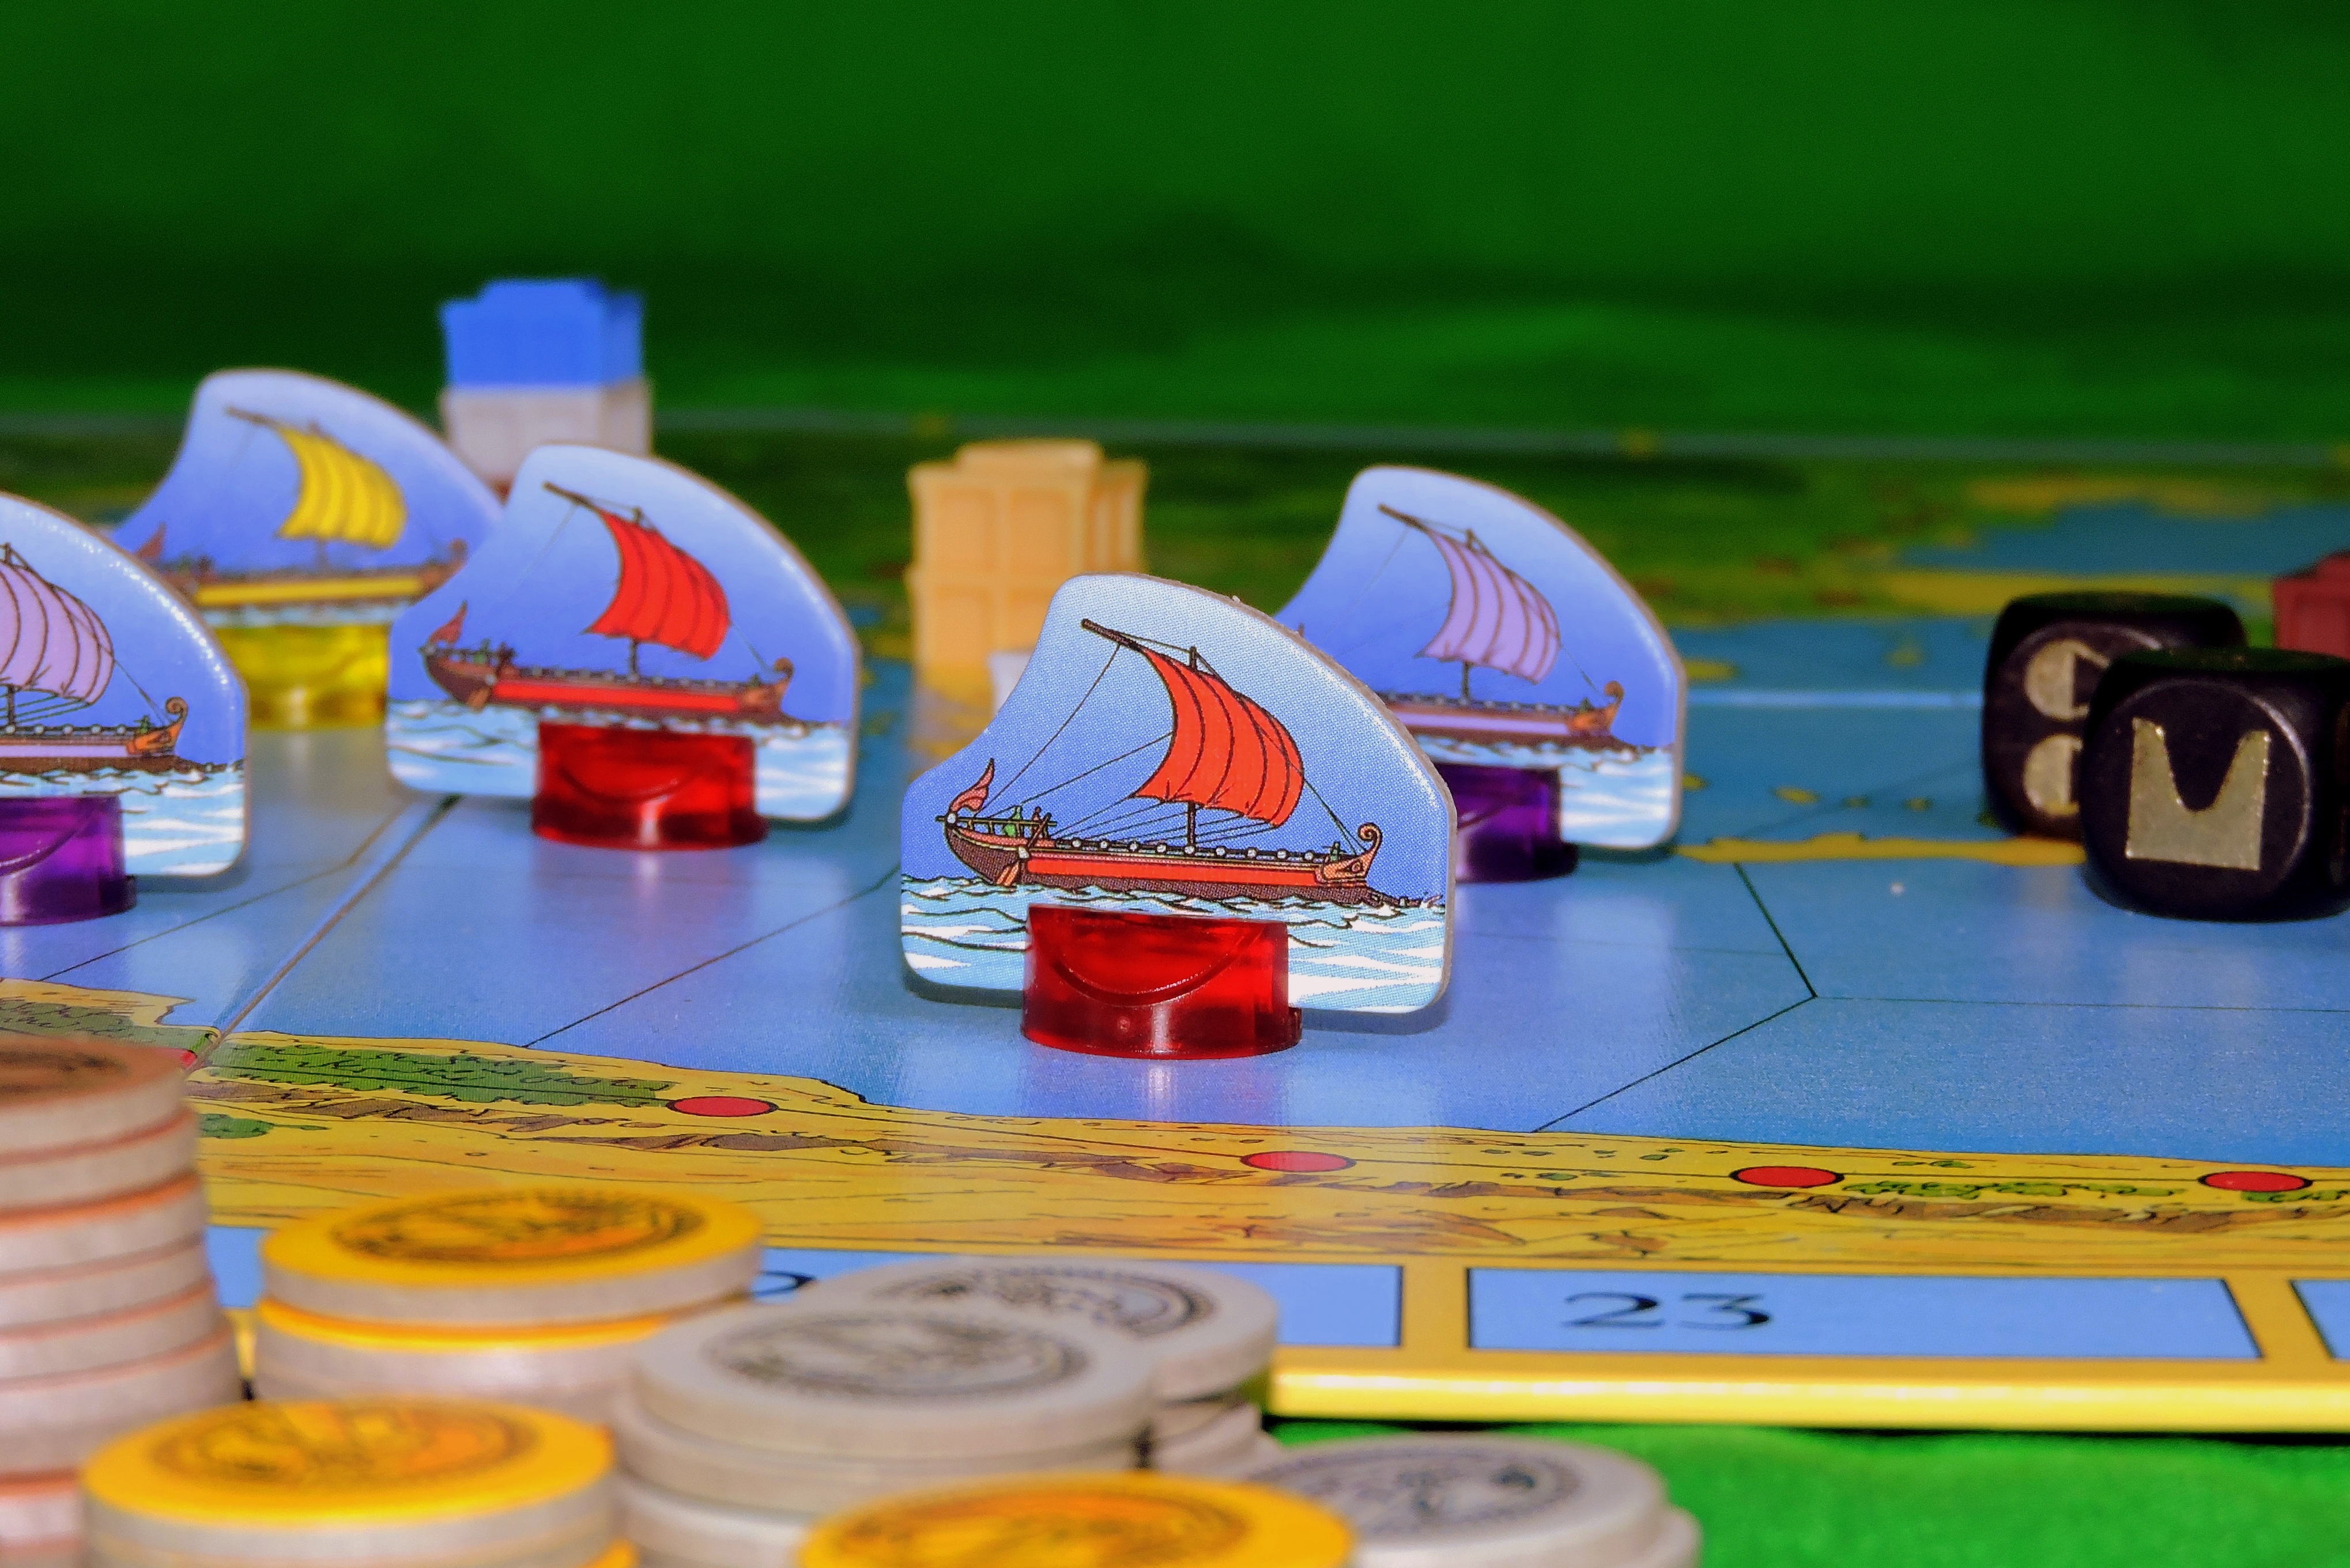
boat, game, play, color, money, toy, board game, sports, ball, trade, games, browse, pastime, gaming table